Question: Please indicate a possible affordance area of the motorcycle that can be used for sitting on
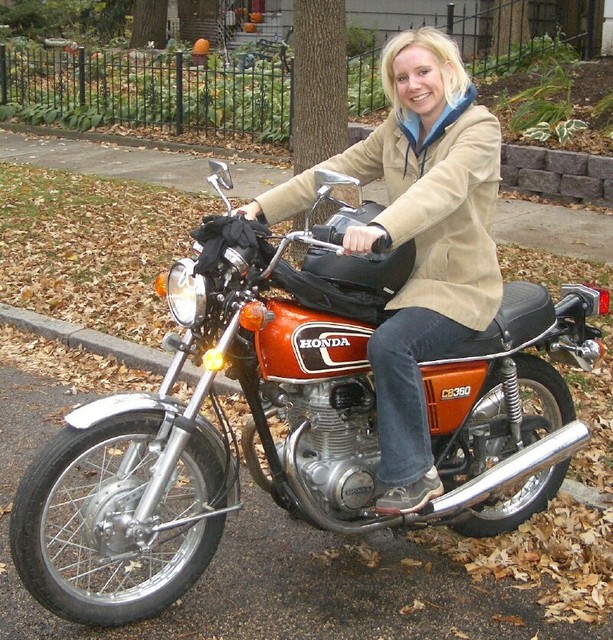
Answer: [379.5, 277, 554.5, 356]